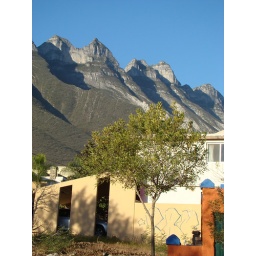
The mountains just outside of my house in monterrey, A lovely sight to see everyday i wake up!